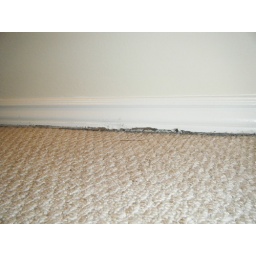
The office bathroom is on the other side of this wall and this wall is below the upstairs laundry room and the upstairs bathroom.